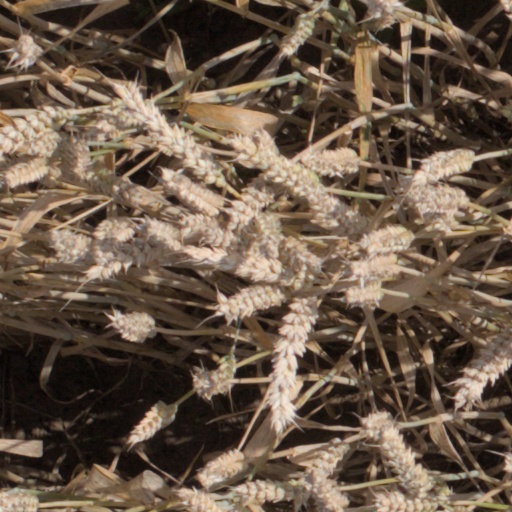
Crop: wheat